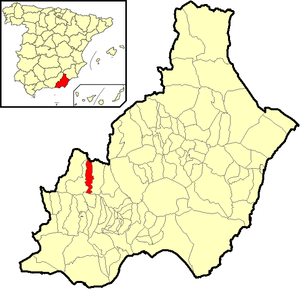
Abla est une commune de la province d'Almería, Andalousie, en Espagne.